William Hughes Field

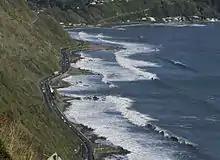
Centennial Highway opened 1940

He was closely associated with improvement to the railway services to his electorate, one train was known as "Field's Express", and the construction of the Tawa Flat tunnel. He also led the campaign for the electrification of the Johnsonville service extended to Paekākāriki in 1940 and, 70 years later, to his electorate at Waikanae in February 2011. With Charles Gray of Pukerua Bay he was largely responsible for the Centennial Highway on the narrow coastline south of Paekākāriki.